Roman Catholic Archdiocese of Mérida–Badajoz

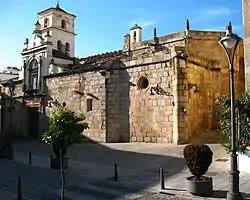
Co-cathedral of Saint Mary Major of Mérida

The Archdiocese of Mérida–Badajoz is a Latin Church ecclesiastical territory of the Catholic Church in Spain, created in 1255. Until 1994, it was known as the Diocese of Badajoz.